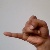
The image shows a hand gesture representing the letter 'J' in Indian Sign Language.